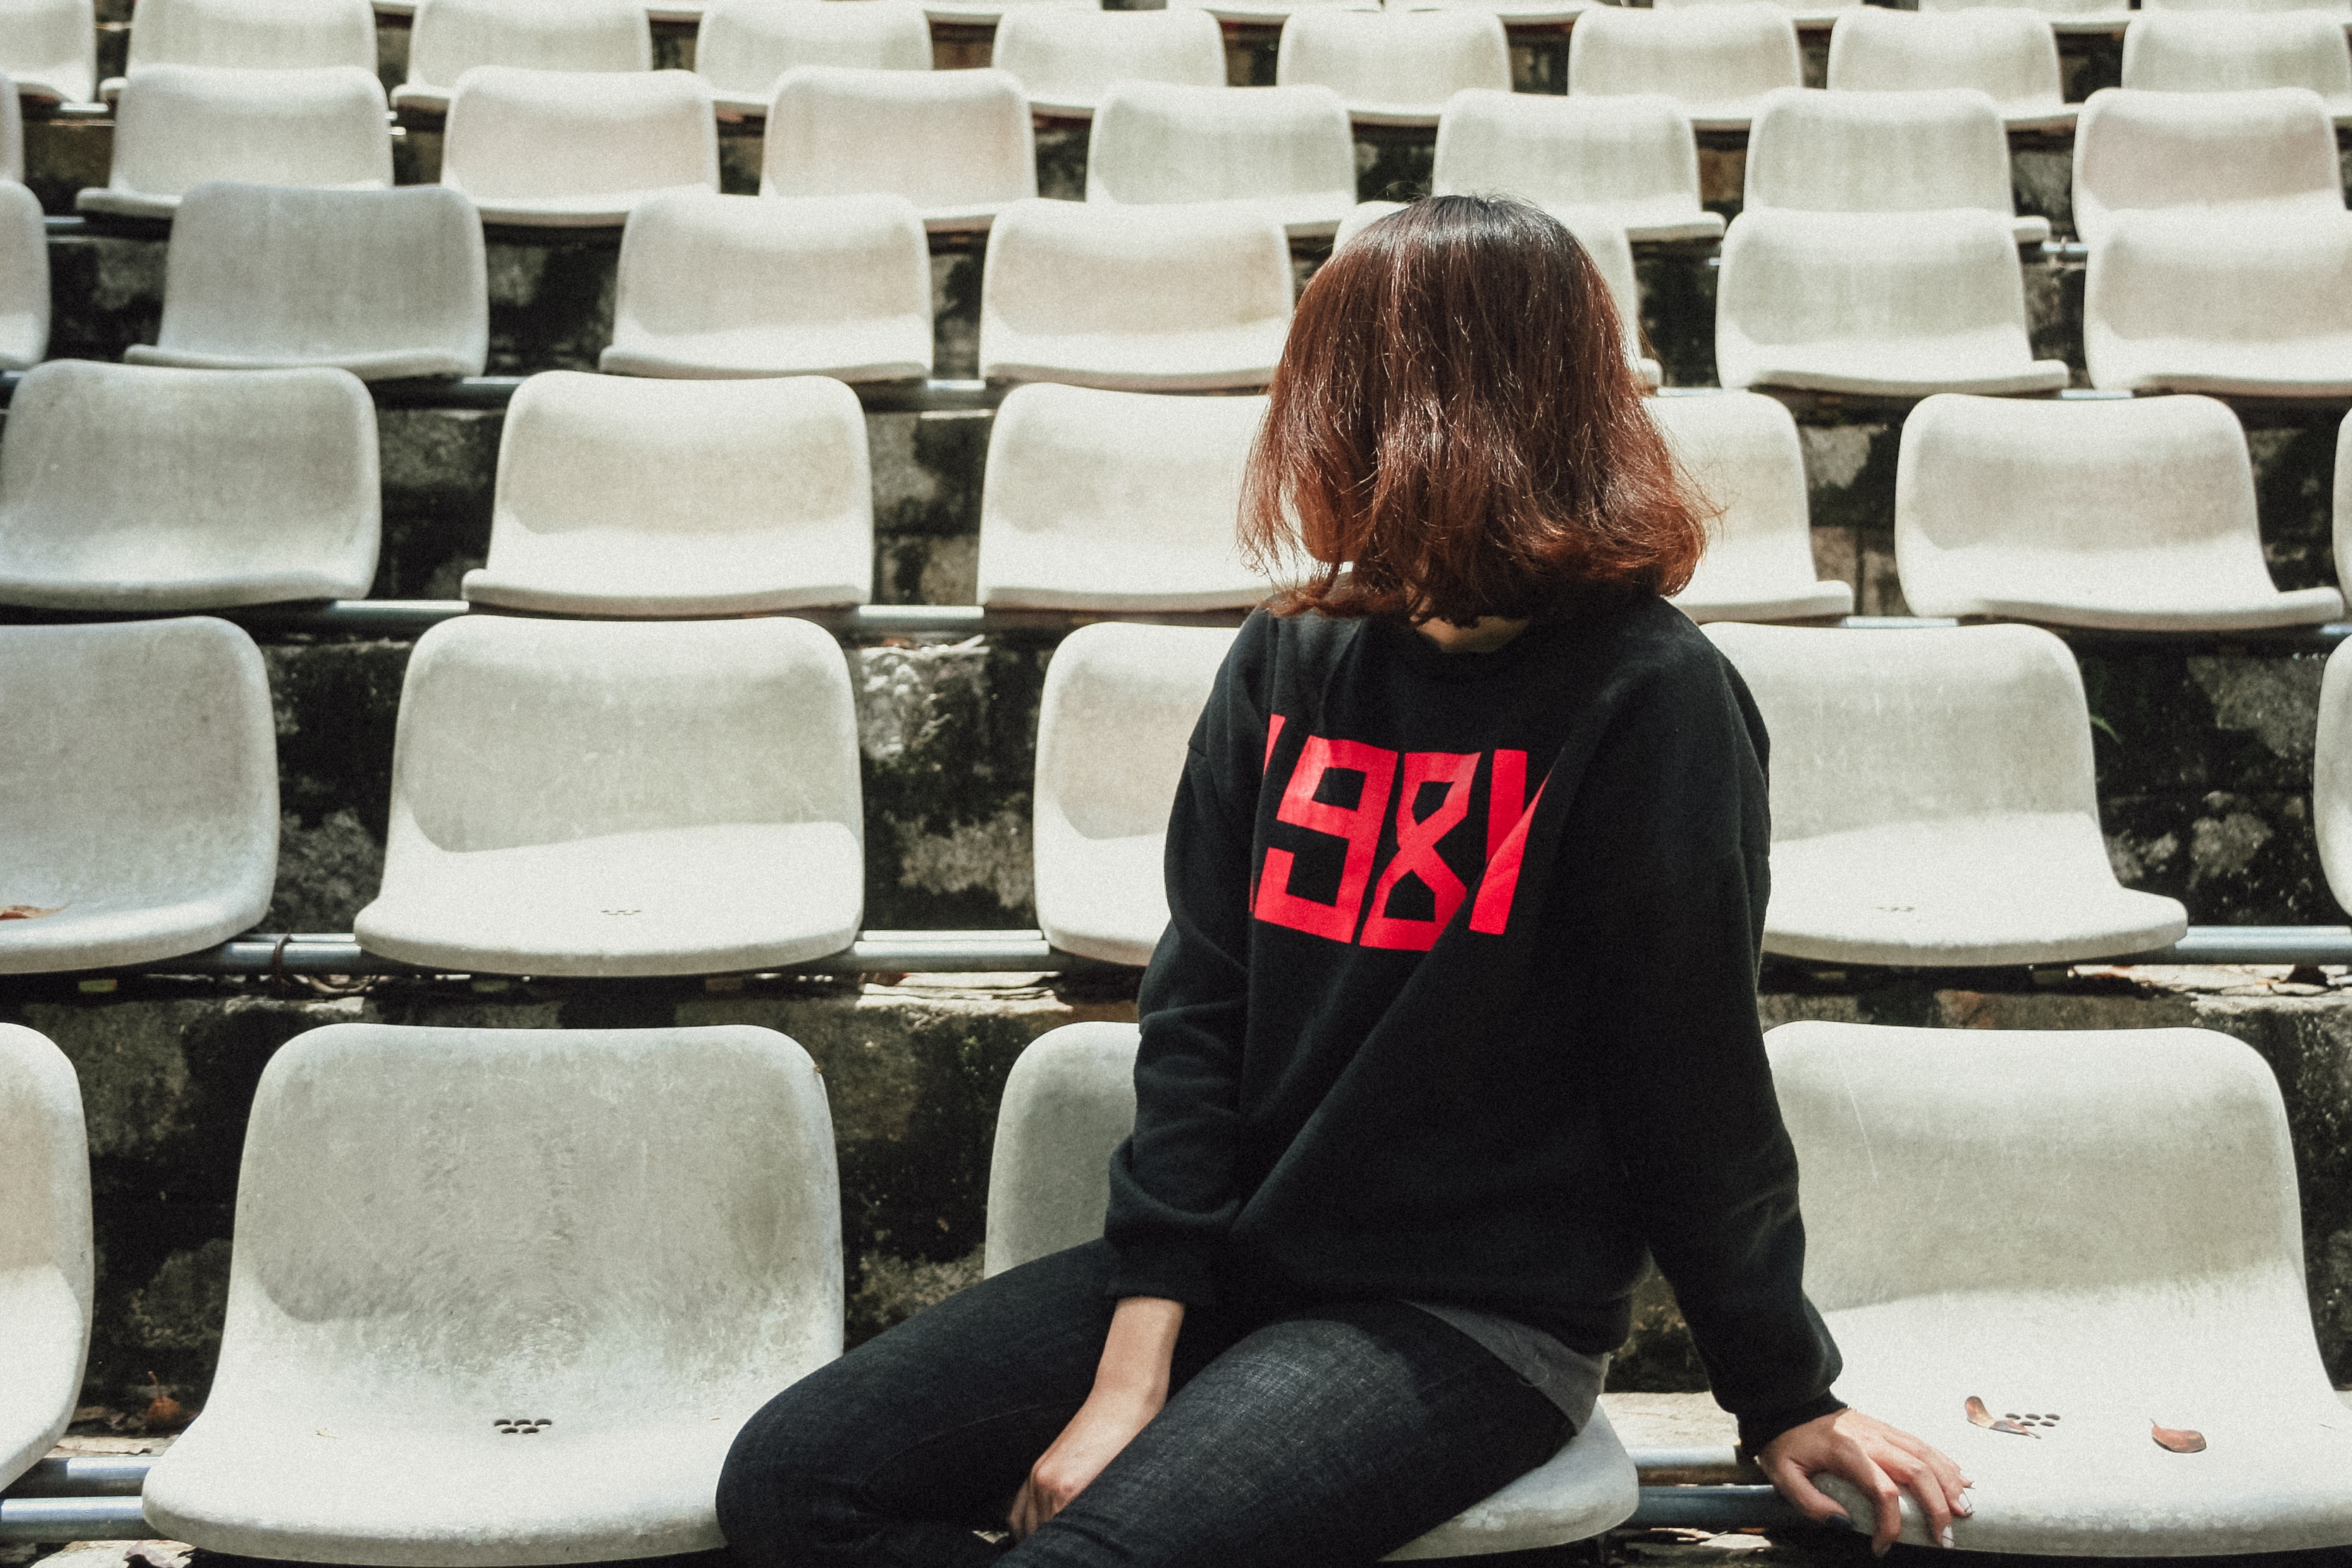
sitting, hairstyle, leg, design, chair, furniture, photography, pattern, human leg, shoe, jeans, style, tights, t shirt